Wyne (film director)

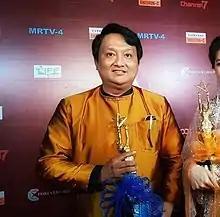
Wyne at the 2018 Myanmar Academy Awards

Wyne (Own Creator) (born Tun Zaw Win on 22 December 1973) is a film director, screenwriter and former actor. His career began as a supporting actor in Burmese films. He gained success as a director in the early days of his career by directing music videos. He is best known for directing the short film "Ban that Scene".